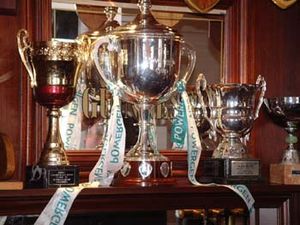
Pokal
Pokaler
En pokal er en kopformet drikkebæger på fod lavet af metal eller glas.